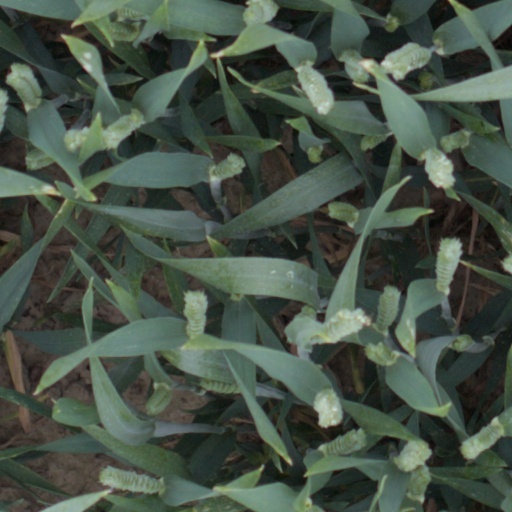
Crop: wheat